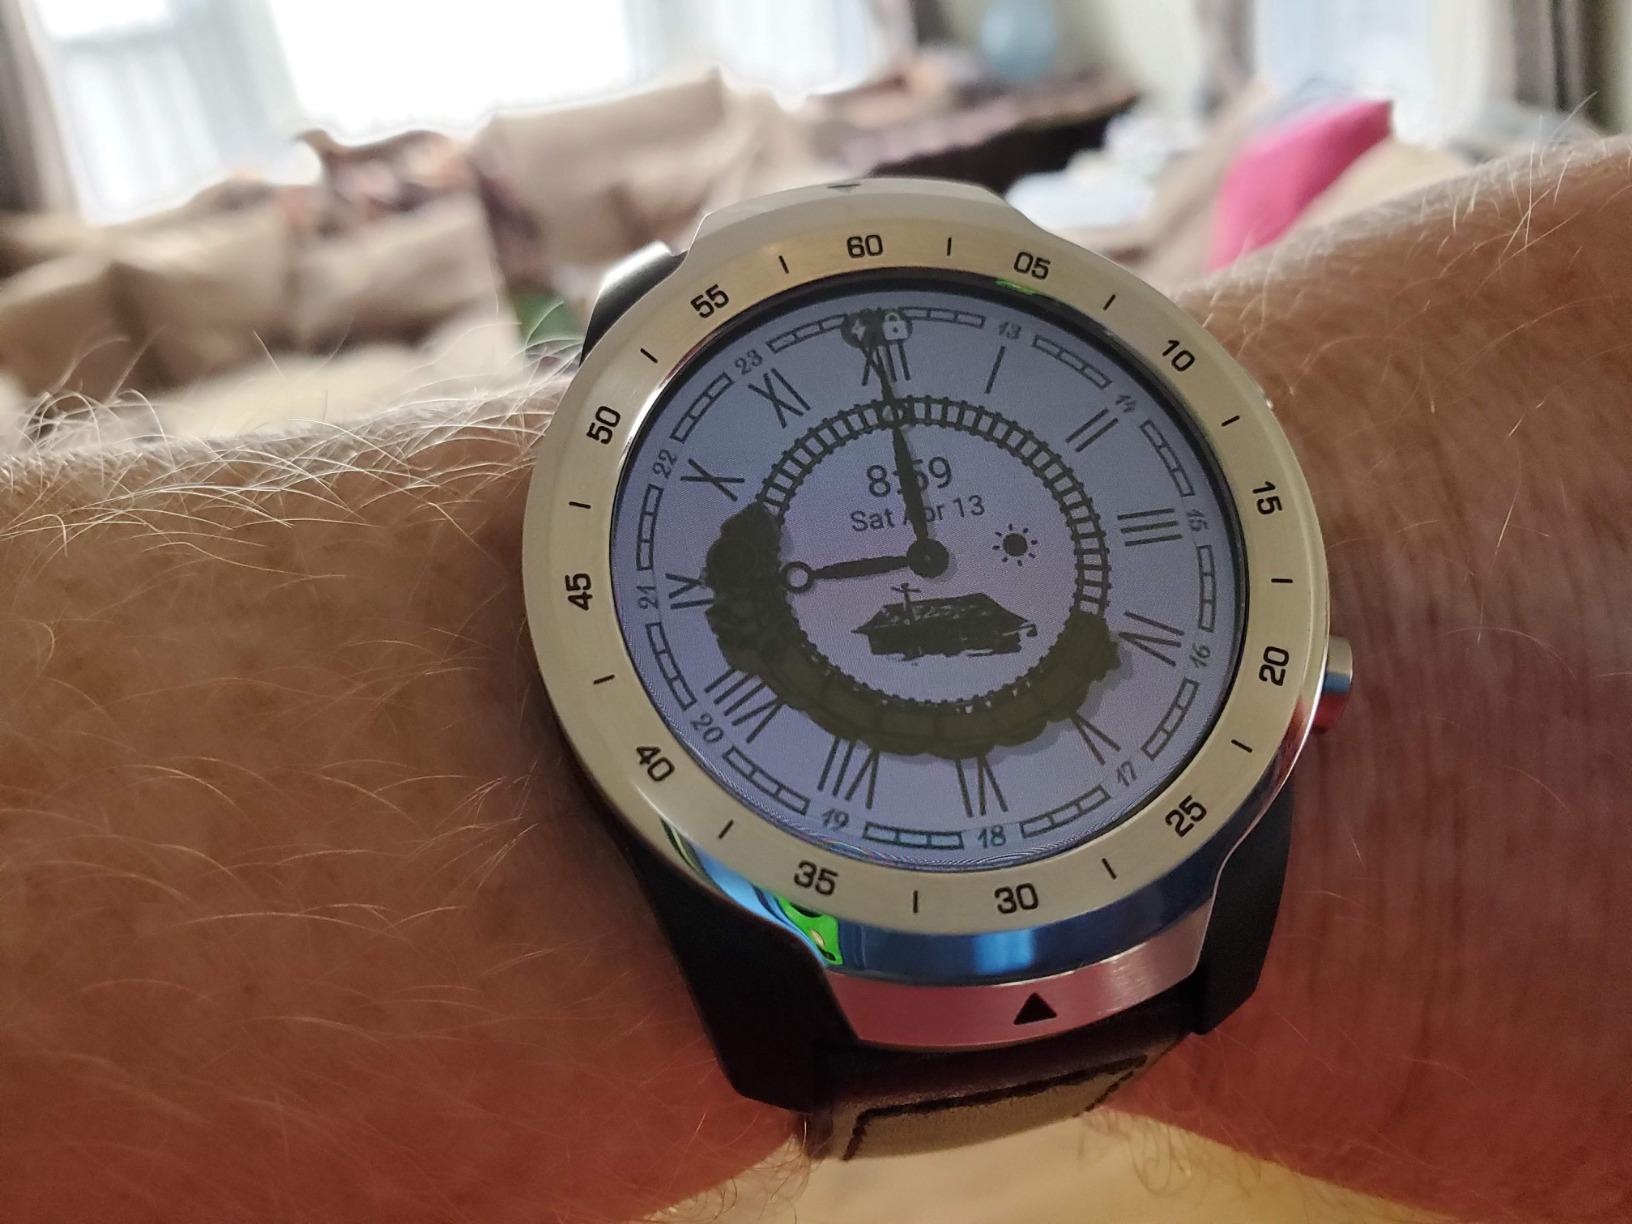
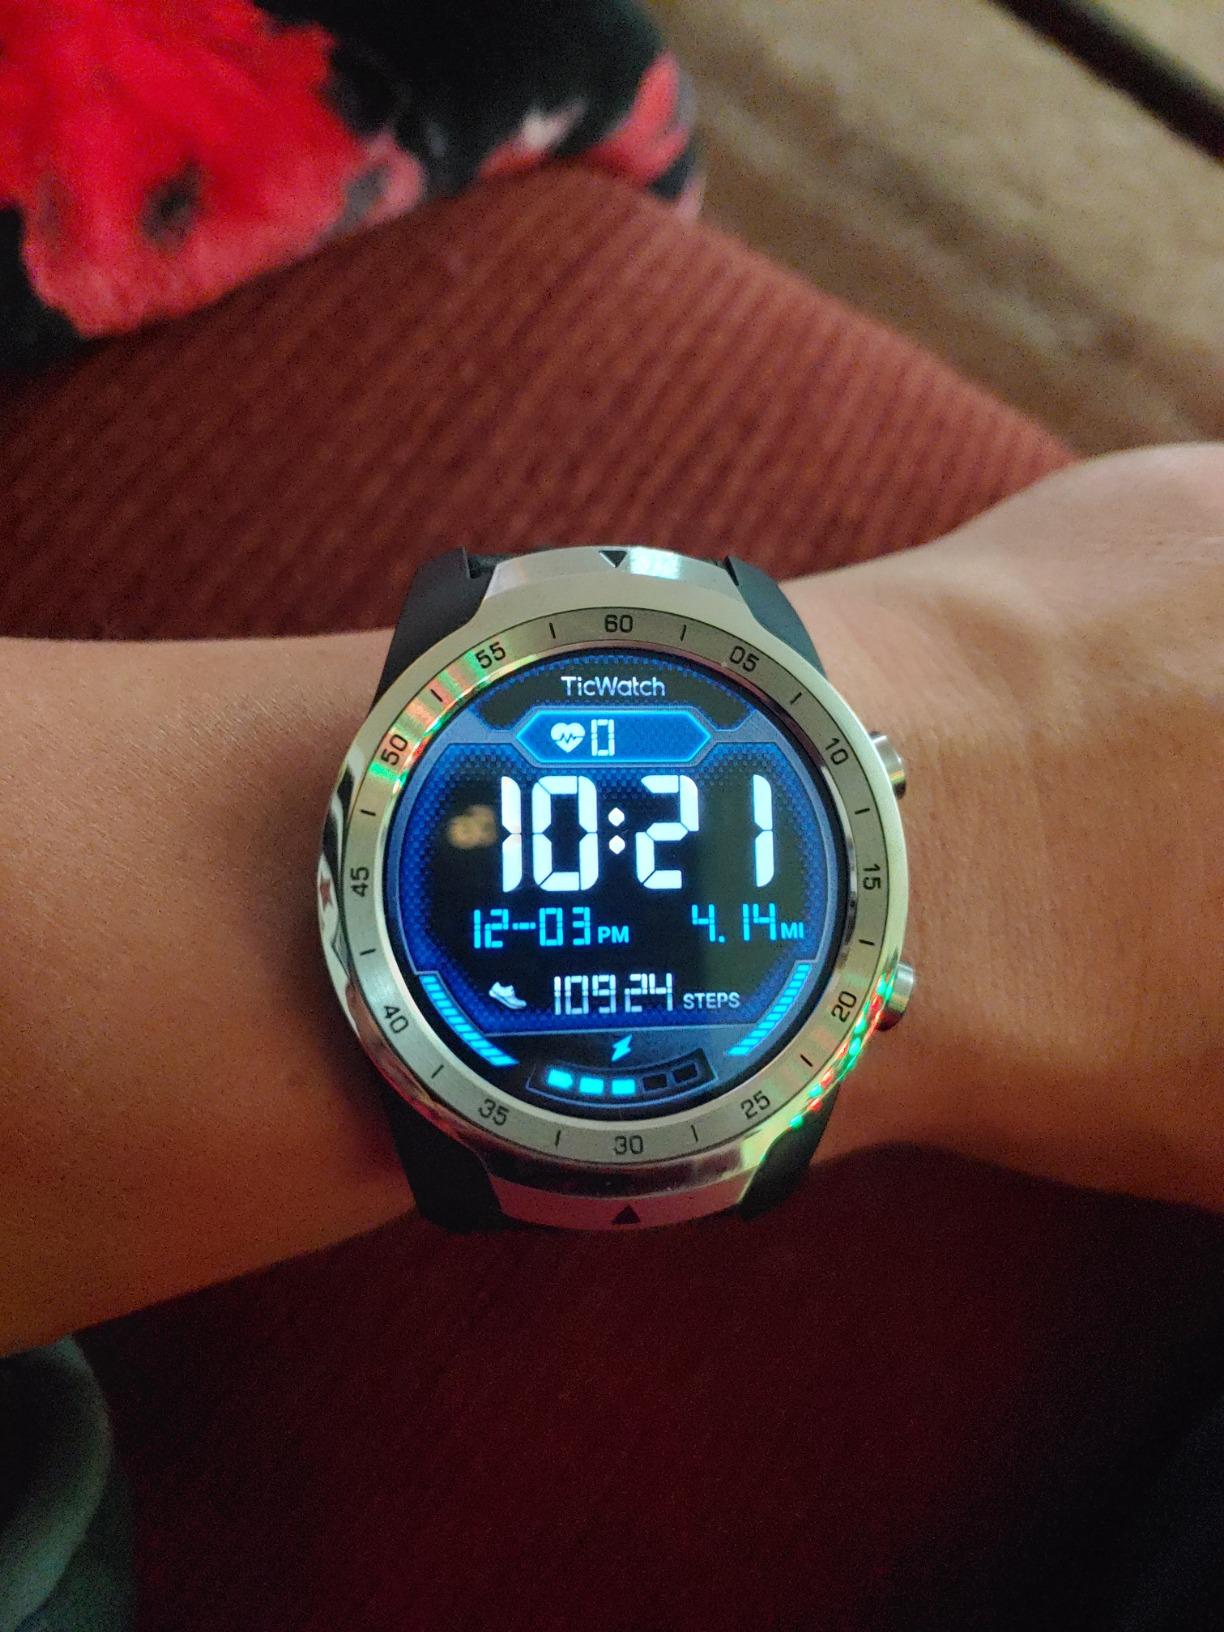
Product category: smartwatch
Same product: yes